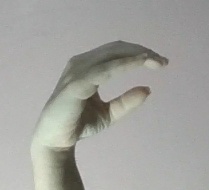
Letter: jeem